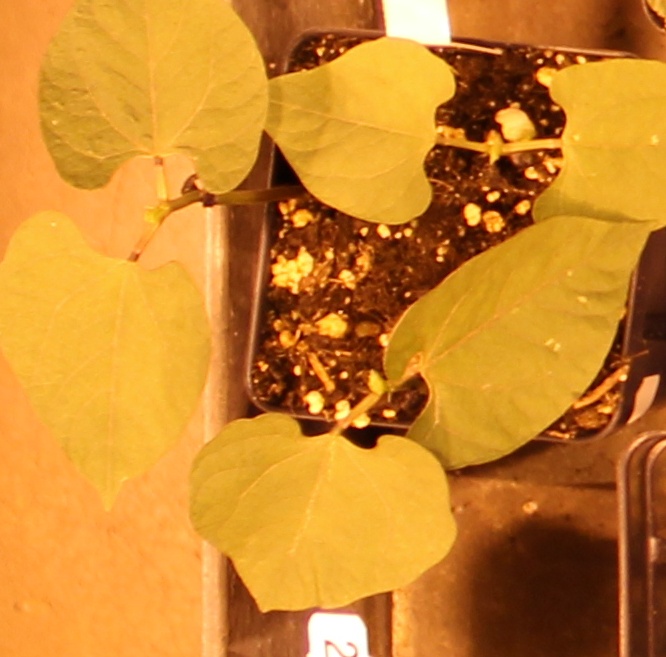
Label: Blackbean